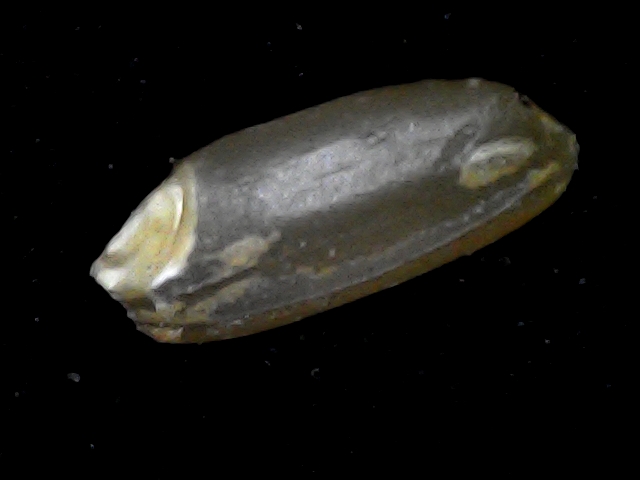
Rice variety: BD76